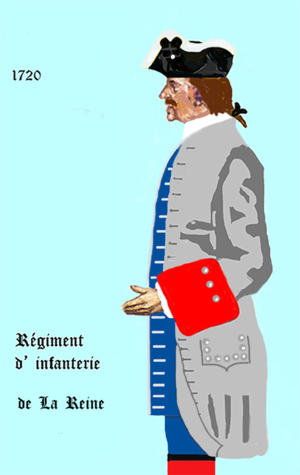
Uniforme d' un régiment d' infanterie royale française. De: „LES UNIFORMES ET LES DRAPEAUX DE L'ARMÉE DU ROI“ Marseille 1899 N° 24
Le régiment de La Reine est un régiment d’infanterie du Royaume de France créé en 1634.